Badoc Basilica

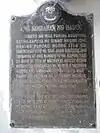
Church NHI historical marker installed in 1980

The architect of the Badoc Basilica is Brother Antonio Estavillo, OSA, who also built the Church of St. Augustine in Paoay, which is recognized as a world heritage site. The basilica is one of the eleven Baroque Filipino-Hispanic churches in Ilocos Norte. The side walls of the single-nave church are reinforced with massive buttress walls to protect against earthquakes. To the left of the entrance to the church is a bell tower.